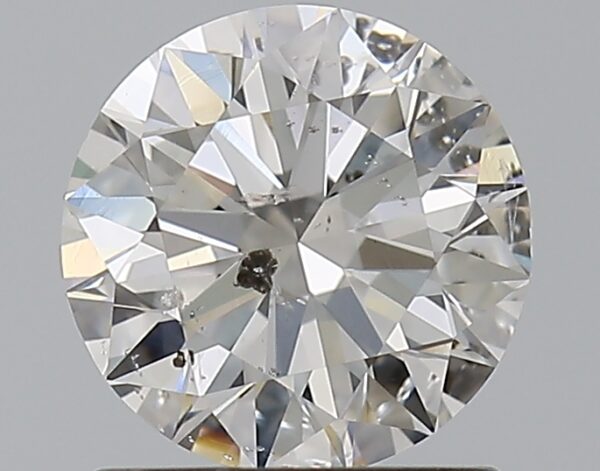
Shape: round
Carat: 1
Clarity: SI2
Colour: G
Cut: EX
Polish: EX
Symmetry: EX
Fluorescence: M
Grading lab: HRD
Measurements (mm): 6.35 x 6.39 x 3.92